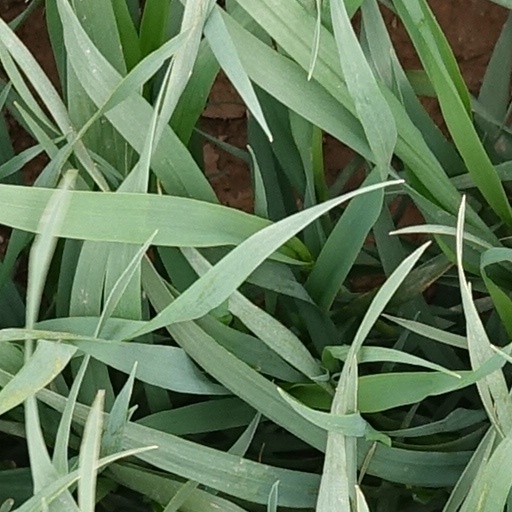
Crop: wheat